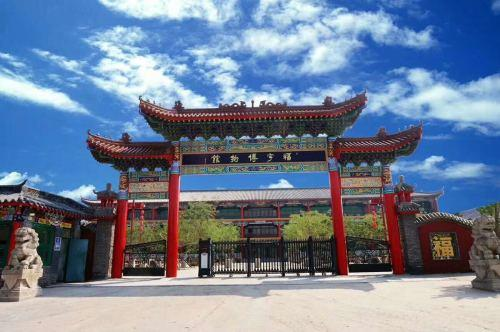
地标名称：福宇博物馆
所在城市：阜新市·太平区